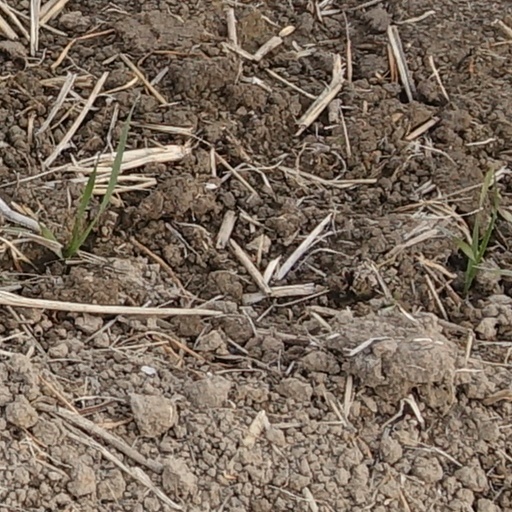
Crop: wheat